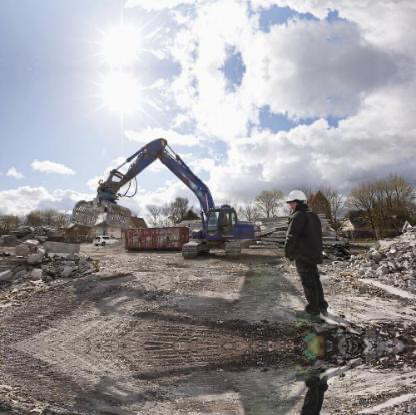
Objects in the image:
label: helmet